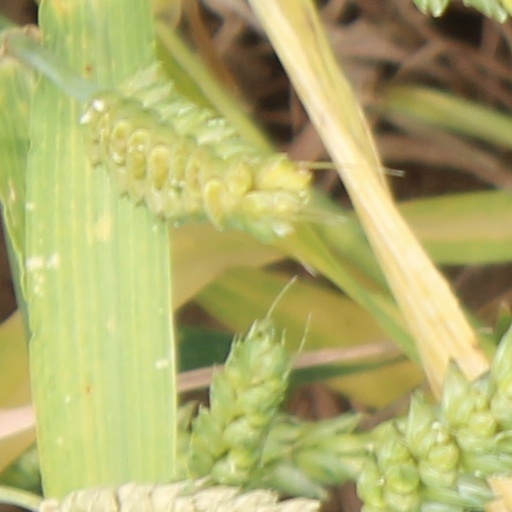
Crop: wheat